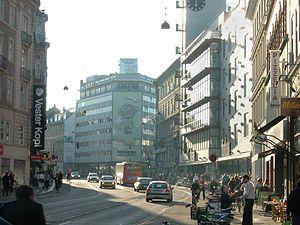
Vesterbrogade est une des principales artères commerçantes de Copenhague, capitale du Danemark.